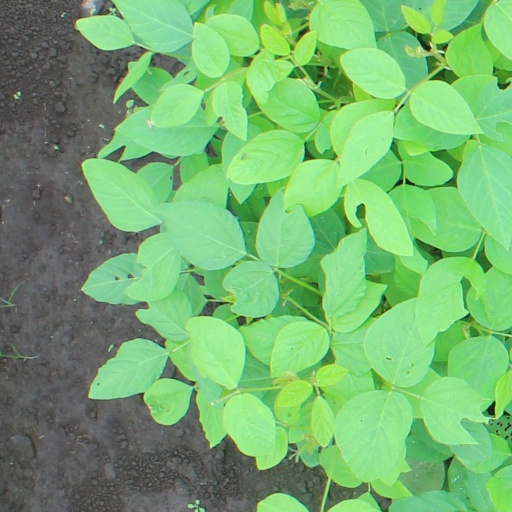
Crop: soybean